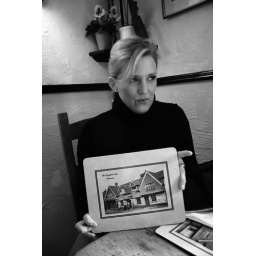
across the street from Jane Austen's house in Chawton, Hampshire. April 2006